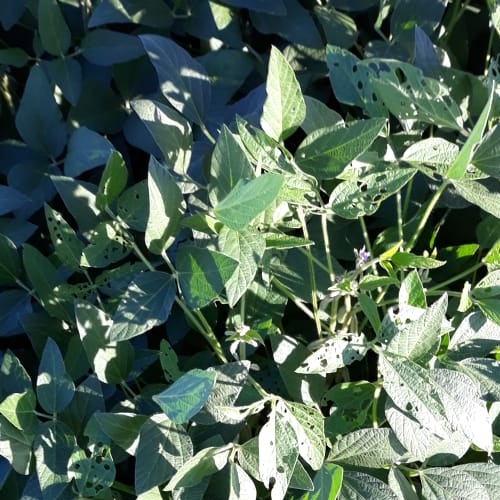
Label: Caterpillar